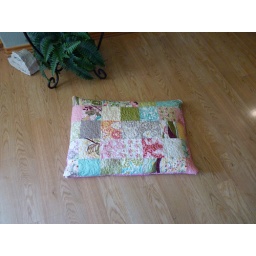
cat pillow covered in Honky Dory